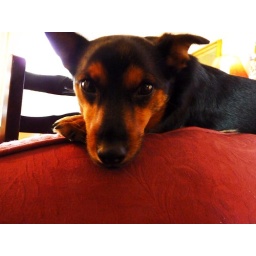
My aunt's dog Barnaby, on the sofa in her sitting room.